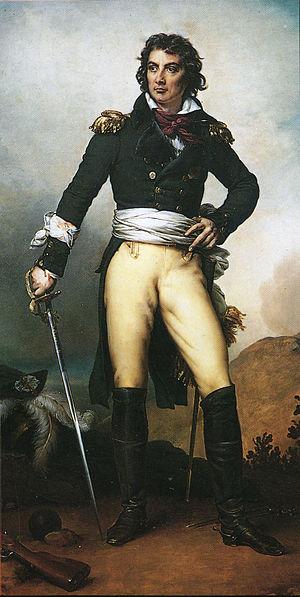
Maurice Gigost d'Elbée (1752-1794)
Maurice Joseph Louis Gigost d'Elbée, général des armées vendéennes, est né le 21 mars 1752 à Dresde, d'une famille française établie en Saxe. Il meurt le 9 janvier 1794, fusillé à Noirmoutier suite à une bataille.
L'Armée catholique et royale est le nom de l'armée insurgée vendéenne pendant la guerre de Vendée. Elle regroupe alors les trois armées vendéennes, bien que celle du Bas-Poitou ne s'y joigne qu'occasionnellement.
La guerre de Vendée est le nom donné à la guerre civile qui opposa, dans l'Ouest de la France, les républicains aux royalistes, principalement entre l'an I et l'an IV, pendant la Révolution française.